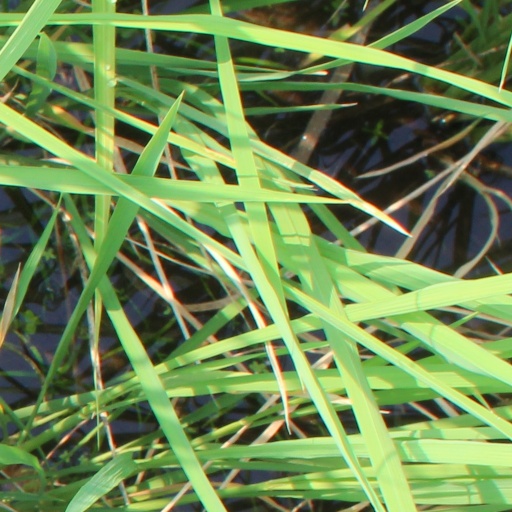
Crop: rice